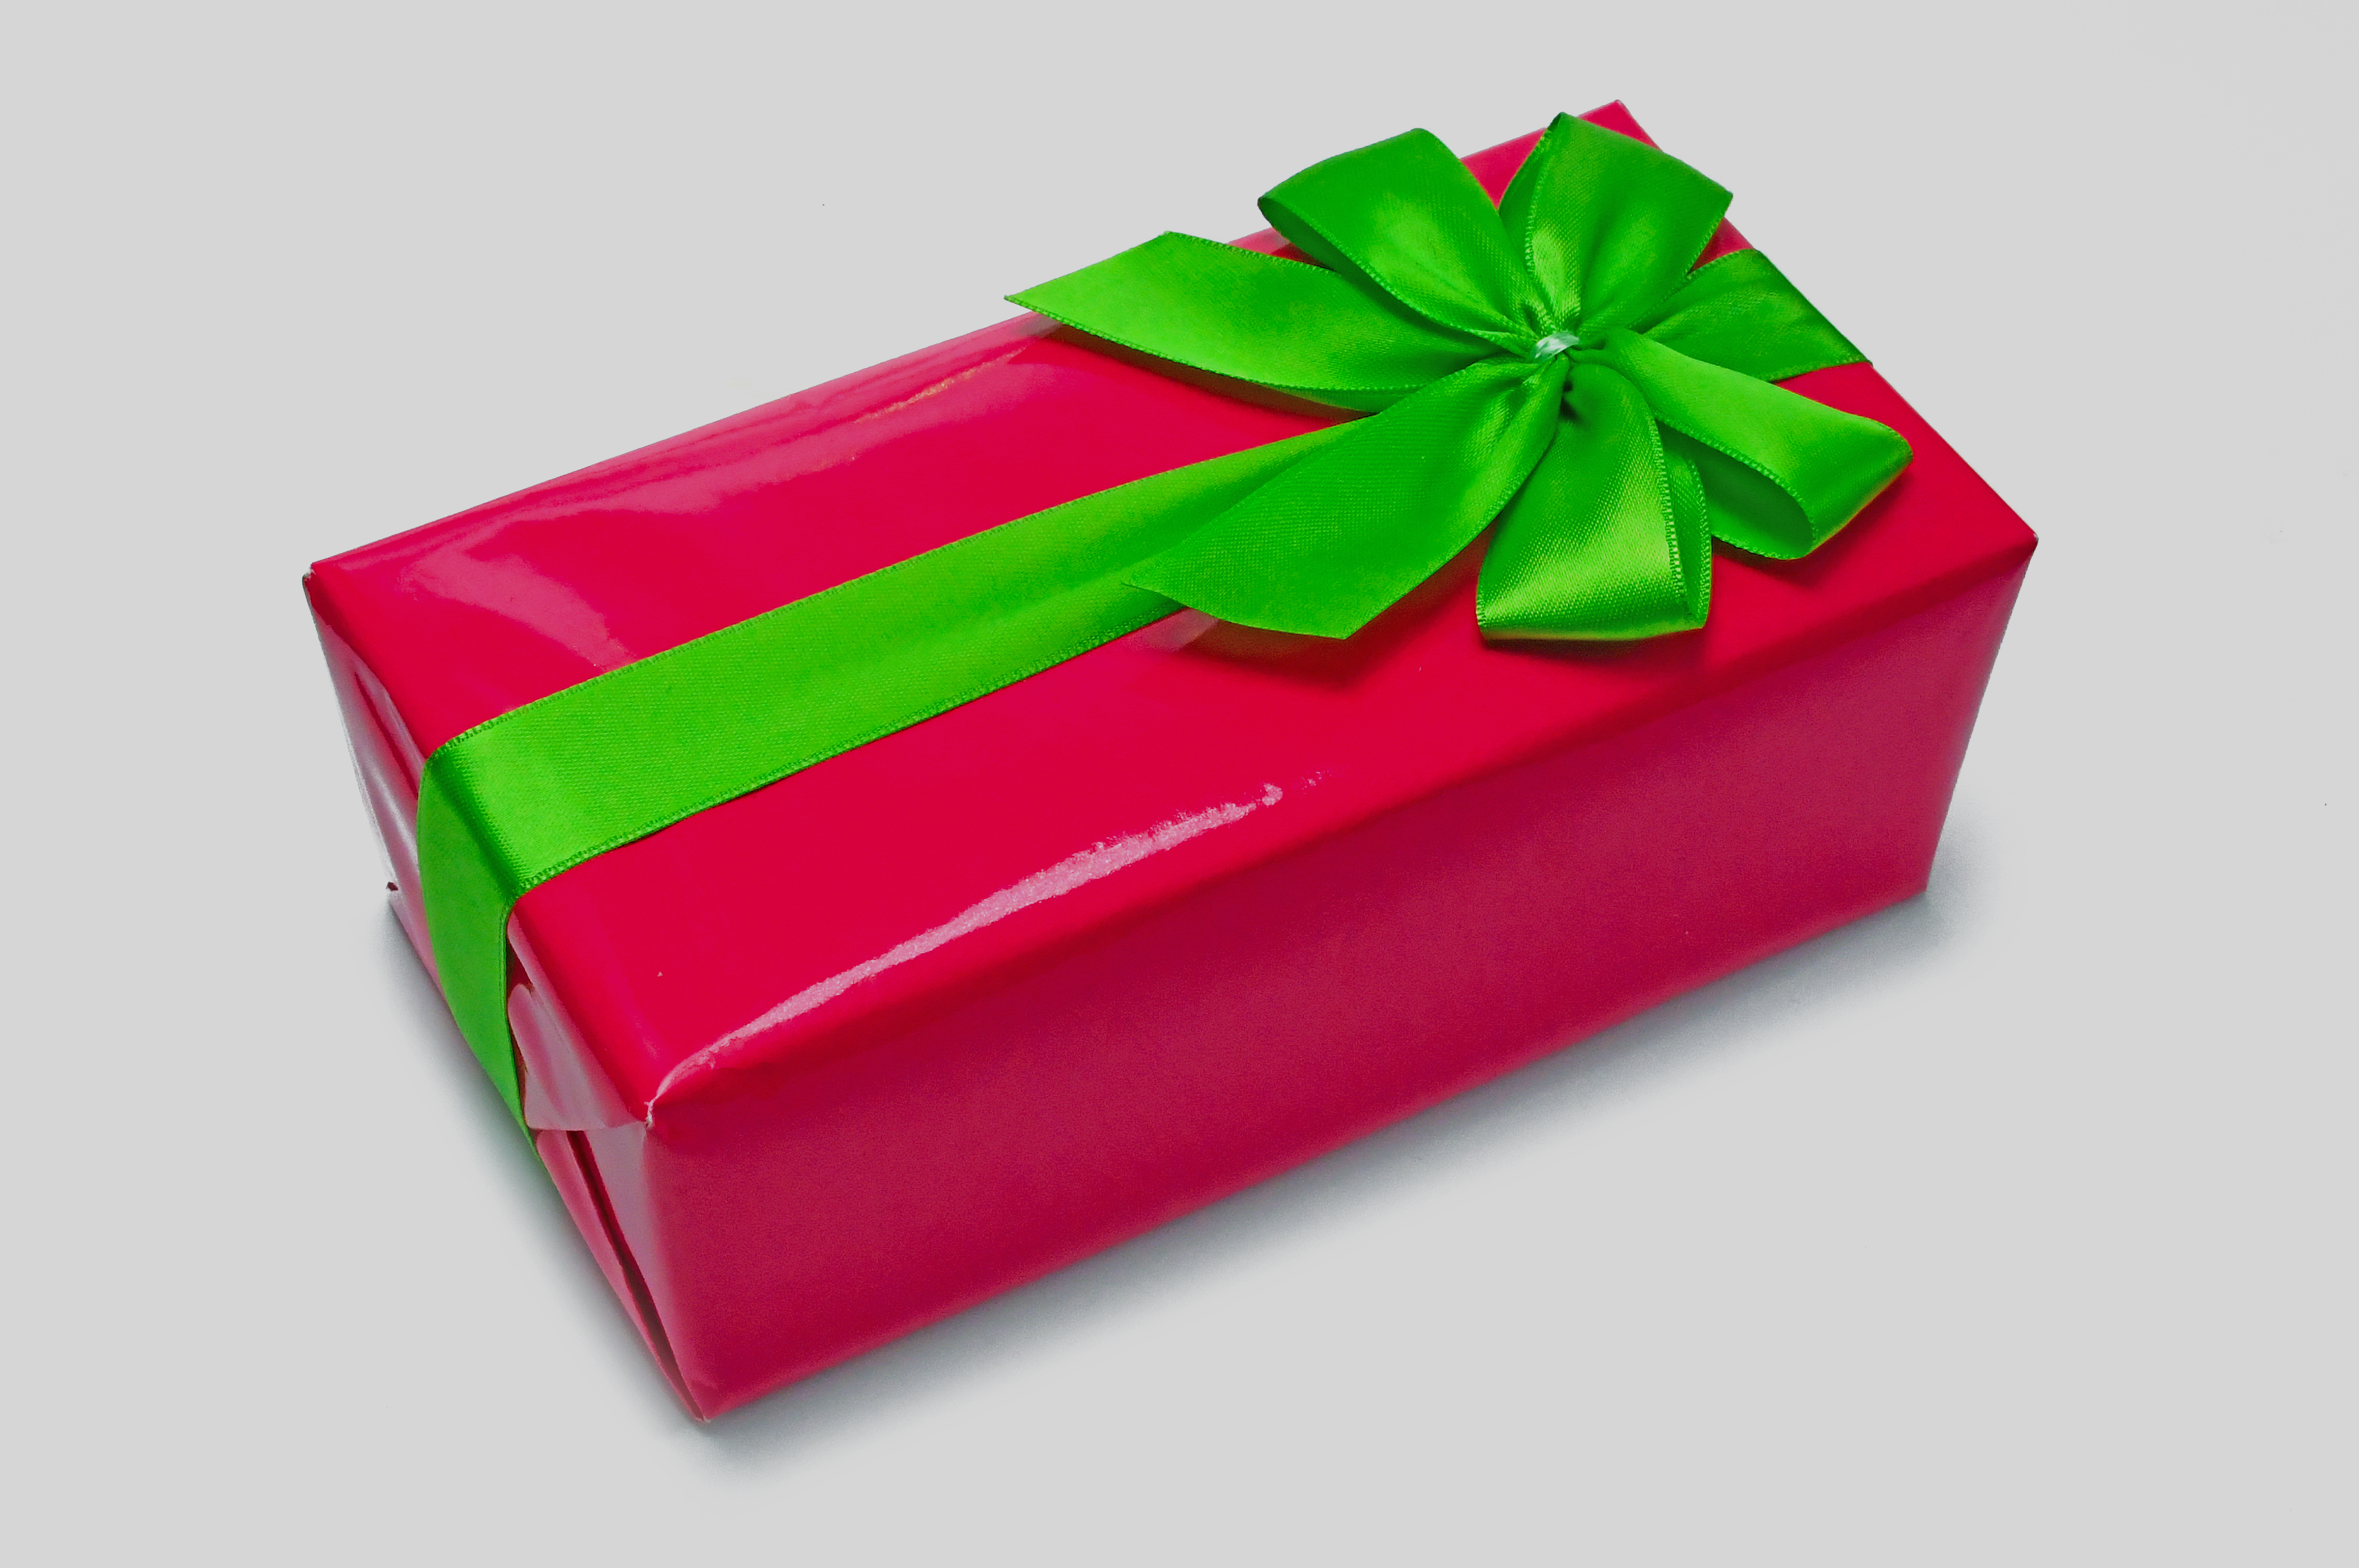
gift, box, pink, day, background, isolated, white, green, bow, holiday, open, valentine, ribbon, birthday, surprise, card, present, table, flowers, celebration, greeting, anniversary, shopping, concept, red, decoration, package, wrap, party, new, shiny, product, rectangle